Orianda

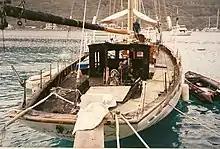
"Orianda" after the fire in 1987

In 1952, Raben-Levetzau sailed the ship to Sweden where the hull was painted and the ship re-registered under the name "Sabina" at the Royal Swedish Yachting Club. It was used as a charter in the 1950s until being sold to Stergios C. Souyouldjoglen, the Greek Ambassador to Denmark. It was again sold in 1969, this time to Mr. Draikis of Raleigh Brothers. Ownership changed hands numerous more times under the name "Sabina", until it was renamed and registered in Antigua under the name "Orianda" in 1981. The same year, it was purchased by Neil Peart of the rock band Rush, who wrote about it in his 2011 book "Roadshow".